Hofbräukeller

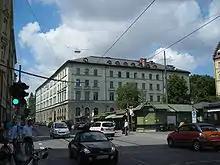

The main floor has two eating rooms and outdoor eating balcony overlooking the beer garden. The underground and first floors have the private function rooms that can be hired for events, lectures, and such. During the warm days, the beer garden is opened with self-service food and drink booths in the back yard.